Things to Come

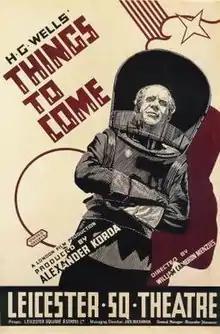
Theatrical release poster

Things to Come is a 1936 British science fiction film produced by Alexander Korda, directed by William Cameron Menzies, and written by H. G. Wells. It is a loose adaptation of Wells' book "The Shape of Things to Come". The film stars Raymond Massey, Edward Chapman, Ralph Richardson, Margaretta Scott, Cedric Hardwicke, Maurice Braddell, Sophie Stewart, Derrick De Marney, and Ann Todd. "Things to Come" became a landmark in production design.